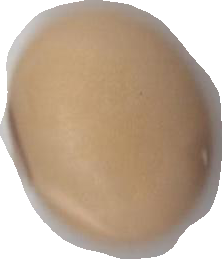
Variety: Anjasmoro